Carlos Abril

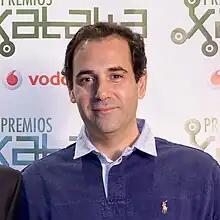
Carlos Abril in 2011

Carlos Abril (born 2 July 1970) is a Spanish video game programmer, producer and designer best known for his work in the "PC Fútbol" franchise.